Thirteen Ways of Looking at a Blackbird

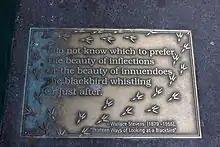
Plaque in New York, with section five of "Thirteen Ways of Looking at a Blackbird".

The poem has inspired a number of musicians, including the American contemporary music ensemble Eighth Blackbird which derived their name from the poem's eighth stanza which makes references to "noble accents/And lucid, inescapable rhythms", and inspired several specific compositions as well: